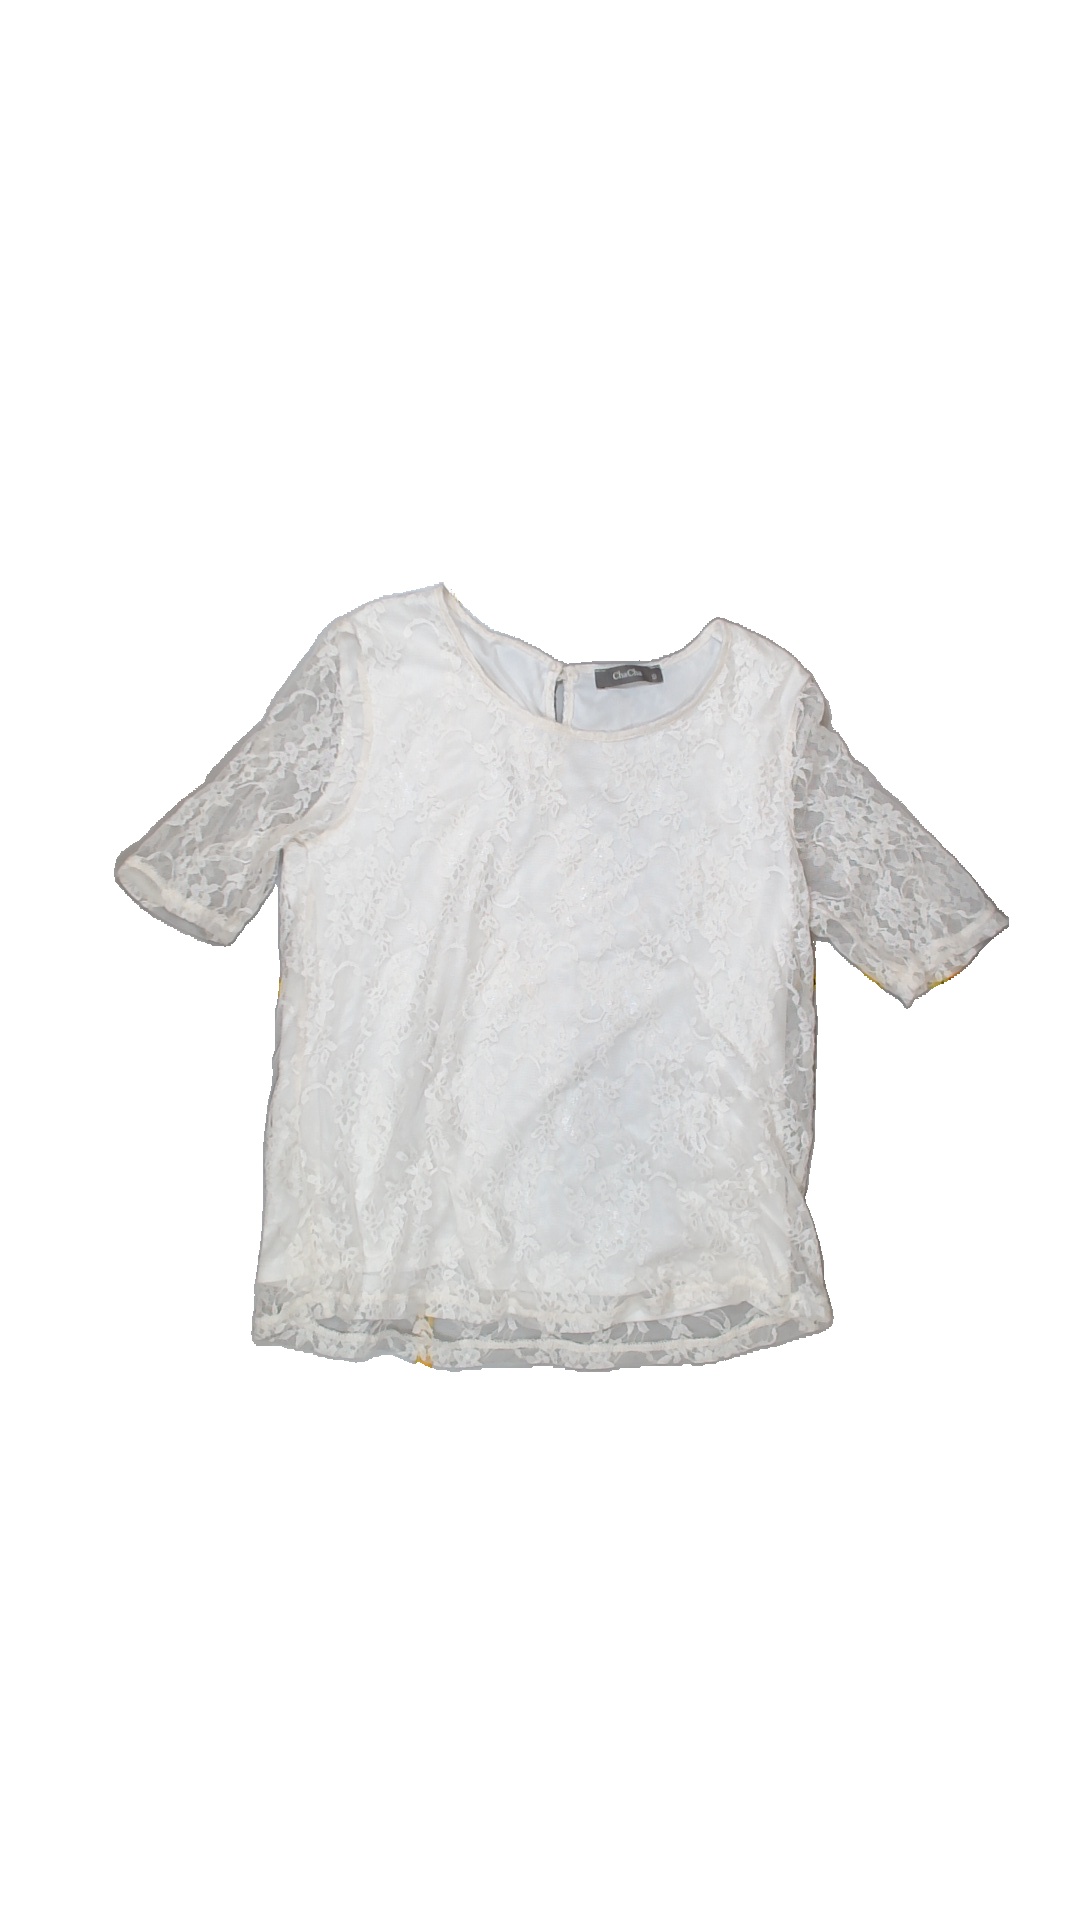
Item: Top (Ladies)
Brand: Not Applicable
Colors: White
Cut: C-collar
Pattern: Lace
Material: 52% Nylo 48% Poly
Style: No trend
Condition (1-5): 5
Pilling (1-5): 5
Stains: No
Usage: Reuse
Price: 50-100